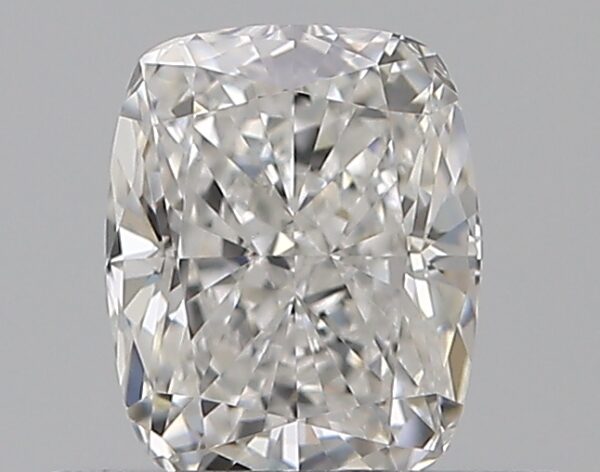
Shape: cushion
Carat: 0.51
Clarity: VS1
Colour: F
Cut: EX
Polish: EX
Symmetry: EX
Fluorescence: N
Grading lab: GIA
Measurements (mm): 5.16 x 4.17 x 2.82